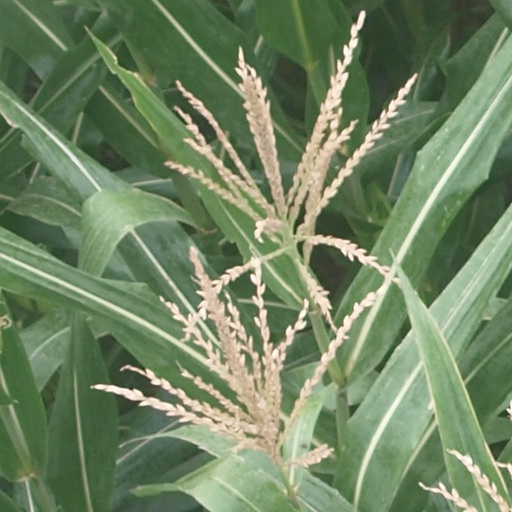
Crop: maize; corn